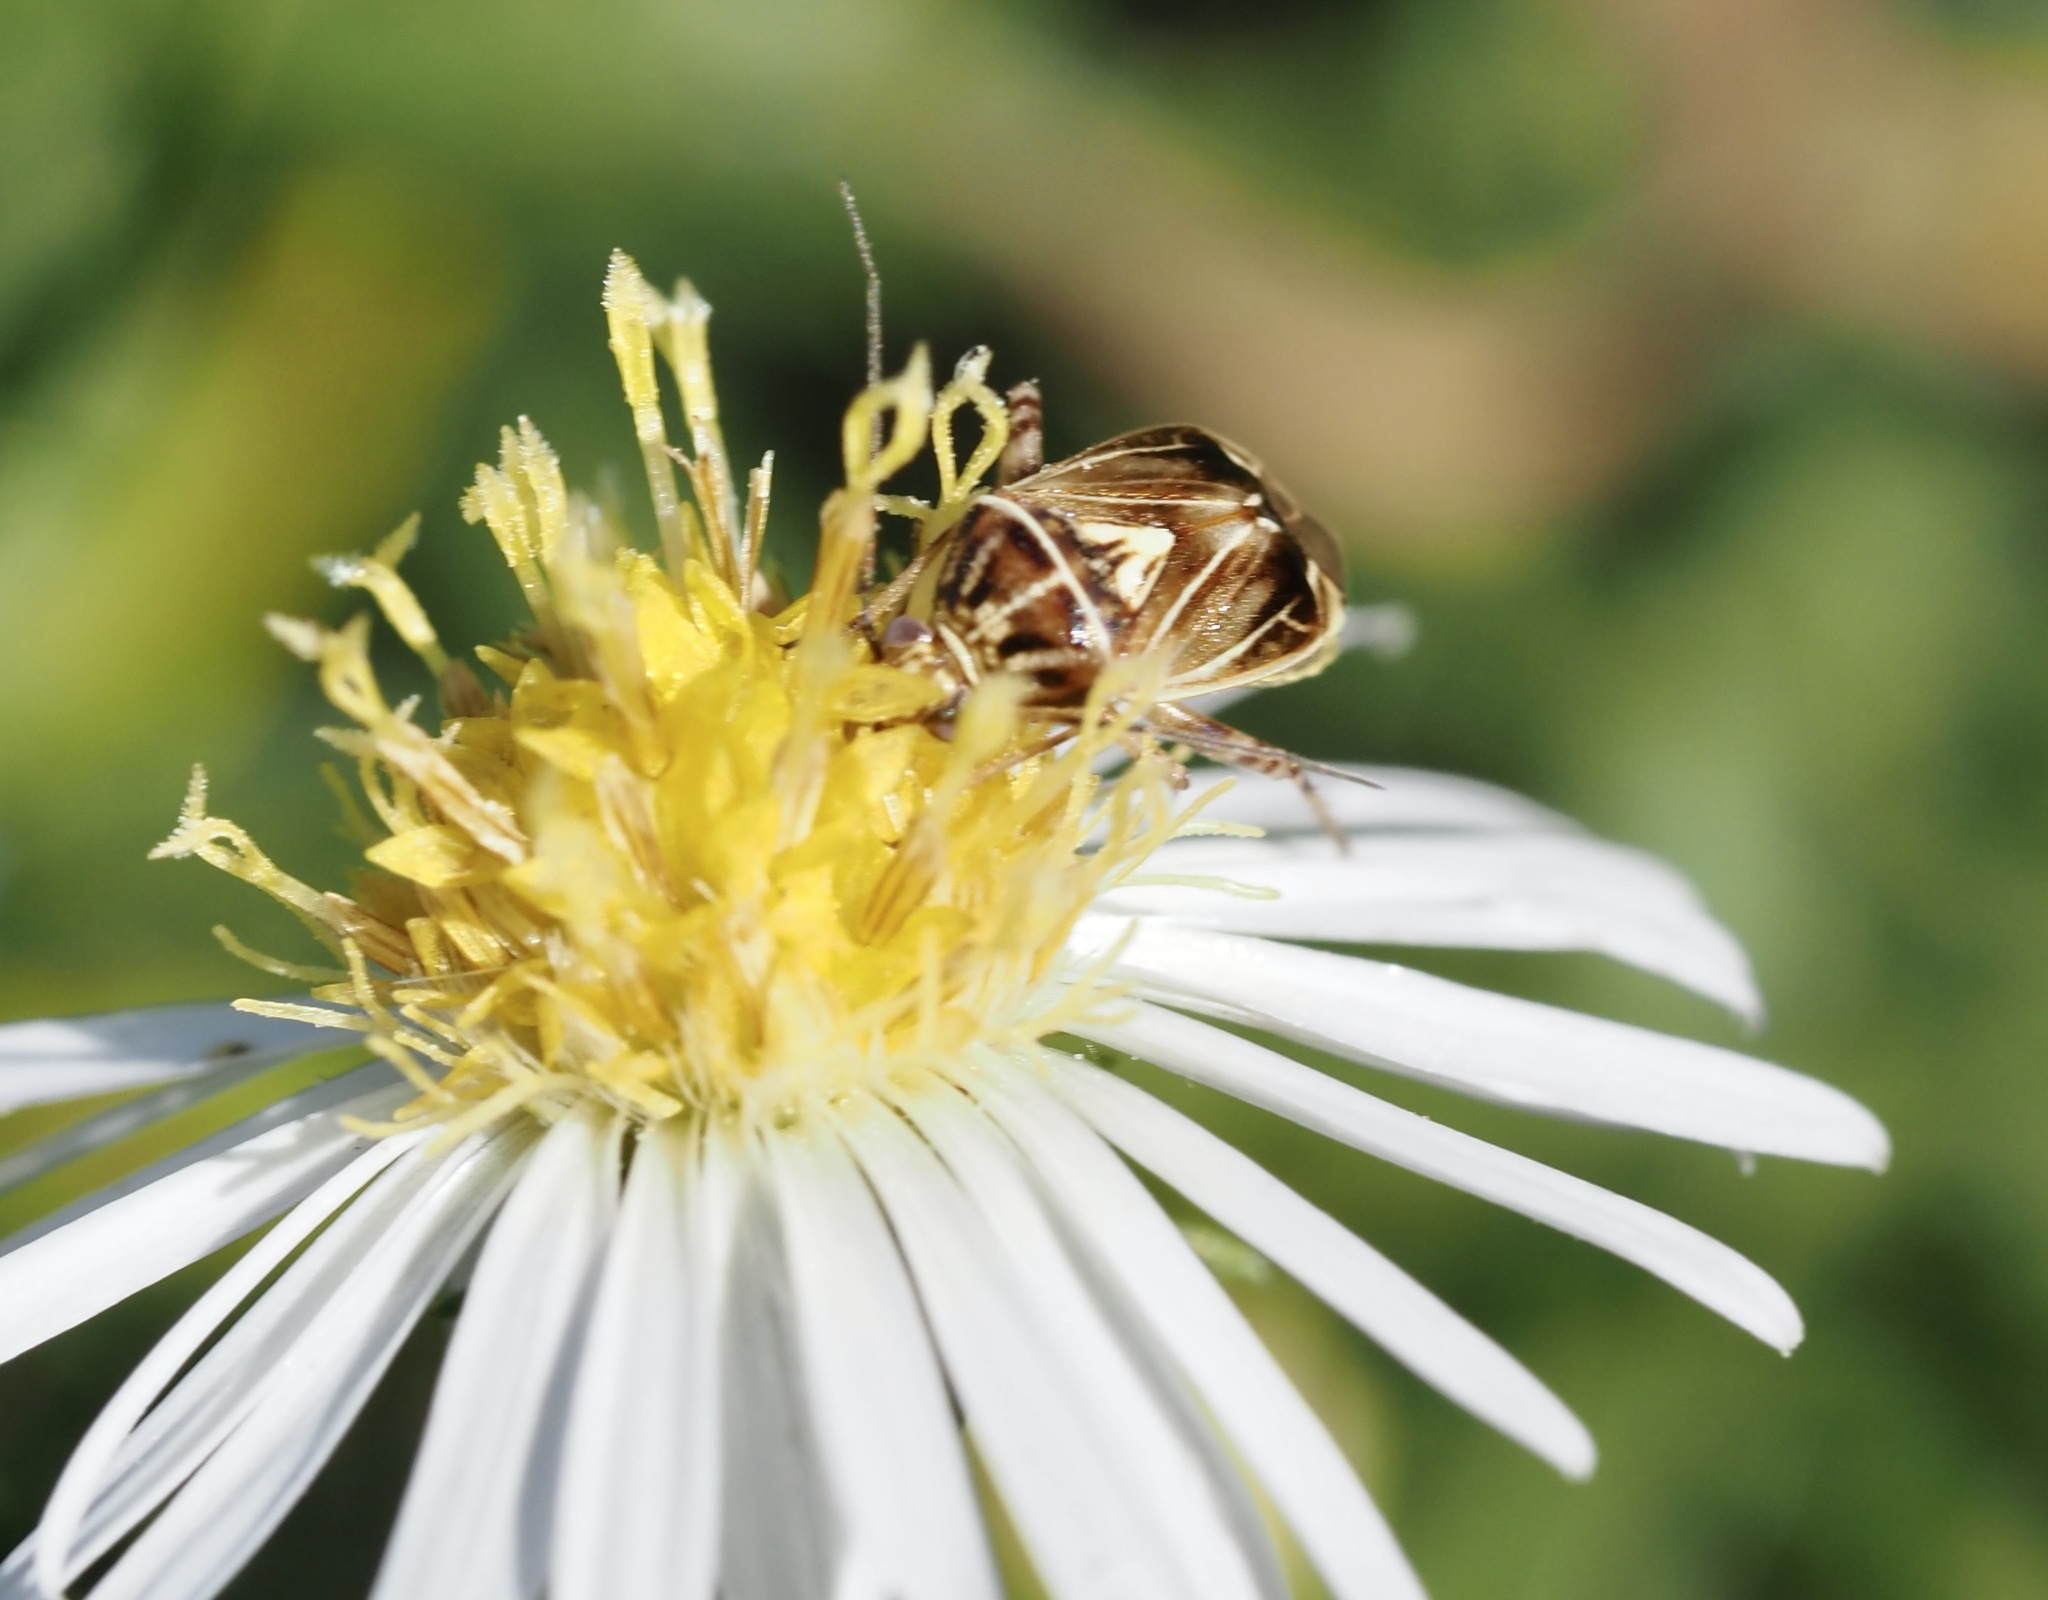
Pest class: lygus_bug